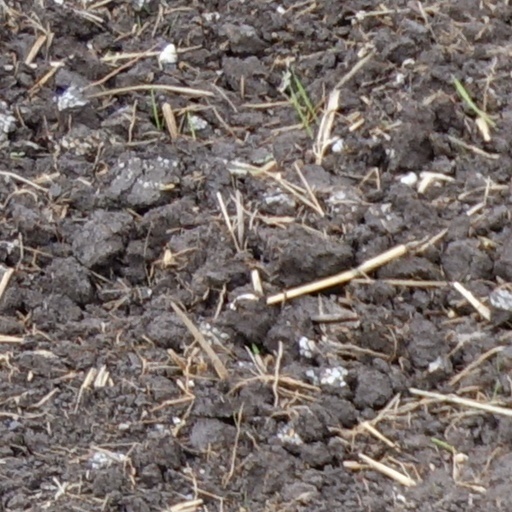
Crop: wheat